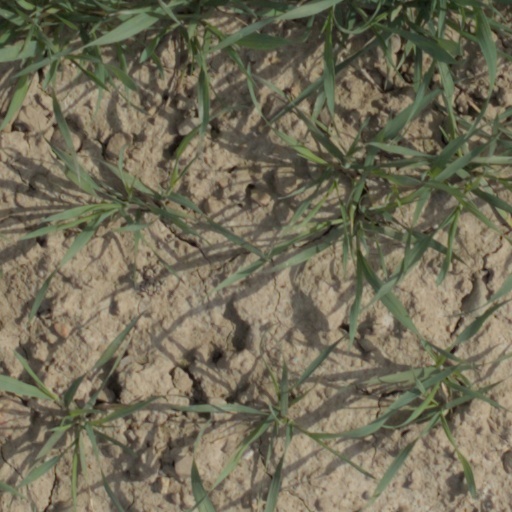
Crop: wheat